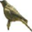
Label: bird